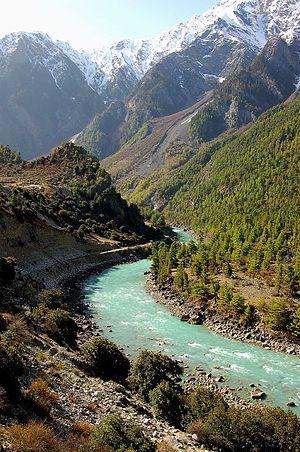
La Nyang Chu est une rivière située dans la ville-préfecture de Nyingchi, région autonome du Tibet en République populaire de Chine. C'est le plus grand affluent du Yarlung Tsangpo.
Cet article liste des principaux cours d’eau de Chine. Ceux-ci sont regroupés par exutoire puis bassin versant en progressant du nord au sud.
Le Kongpo aussi Kongbo et Kongbu est un ancien royaume de l'Himalaya et une des douze principautés du Tibet, qui était gouvernée par un roi. Large territoire de la partie sud-ouest du Kham, la région du Kongpo correspond approximativement aux actuels District de Bayi, Xian de Gongbo'gyamda et Xian de Mainling sur le territoire de la préfecture de Nyingchi, voire à la totalité de cette préfecture dans la partie sud-est de l'actuelle région autonome du Tibet, en République populaire de Chine. Si la région n'a plus d'existence officielle, elle n'en constitue pas moins, pour les Tibétains, une région bien distincte aux plans linguistique, culturel et même écologique. La rivière Nyang, principal affluent du Yarlung Tsangpo et la rivière Kyi, prennent chacune leur source dans cette région, sur le Mont Milha, situé dans l'actuel Xian de Gongbo'gyamda.